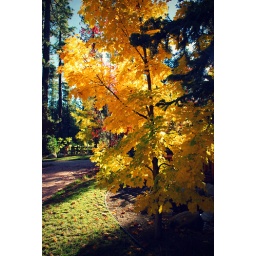
This tree in person was pure beauty.